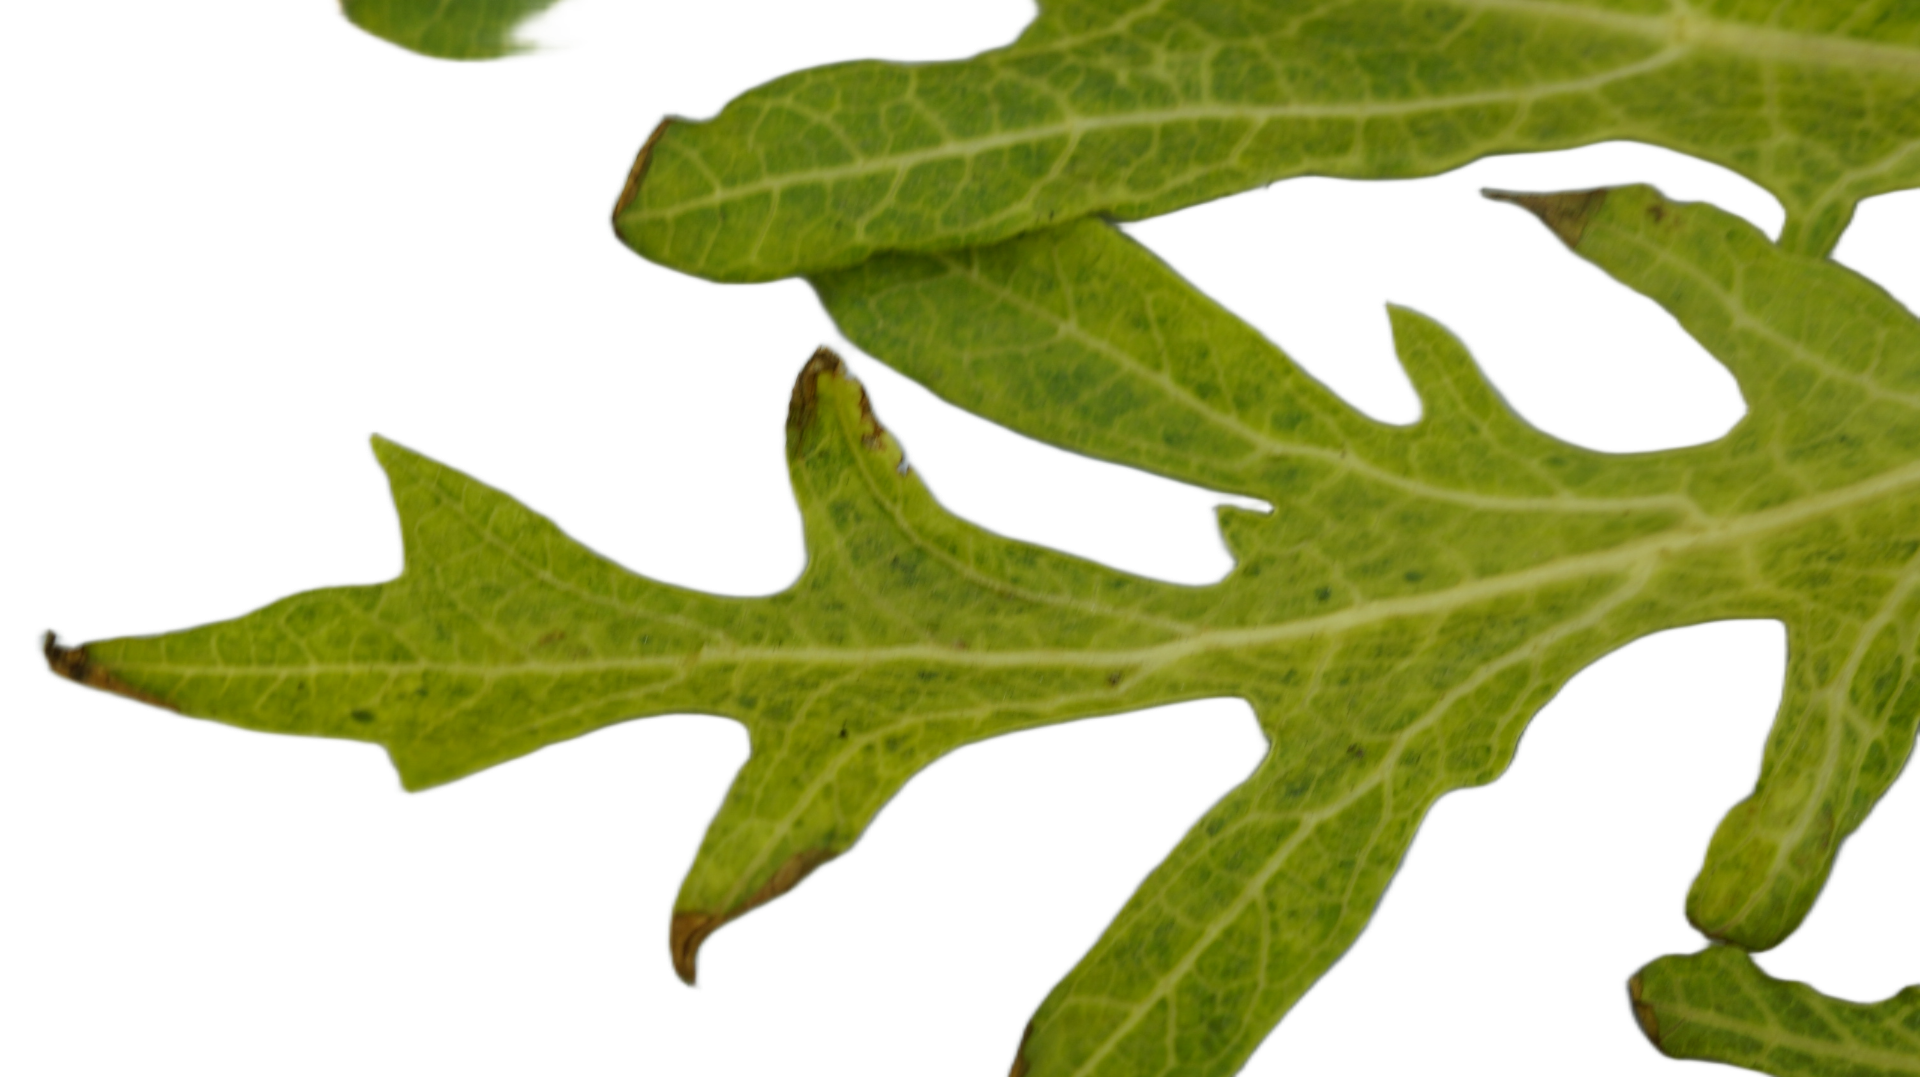
Crop: Papaya
Label: Mosaic_Virus